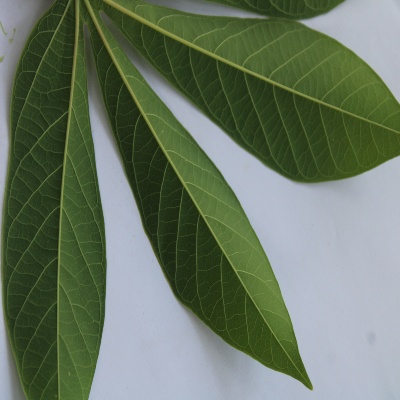
Crop: Cassava
Condition: healthy